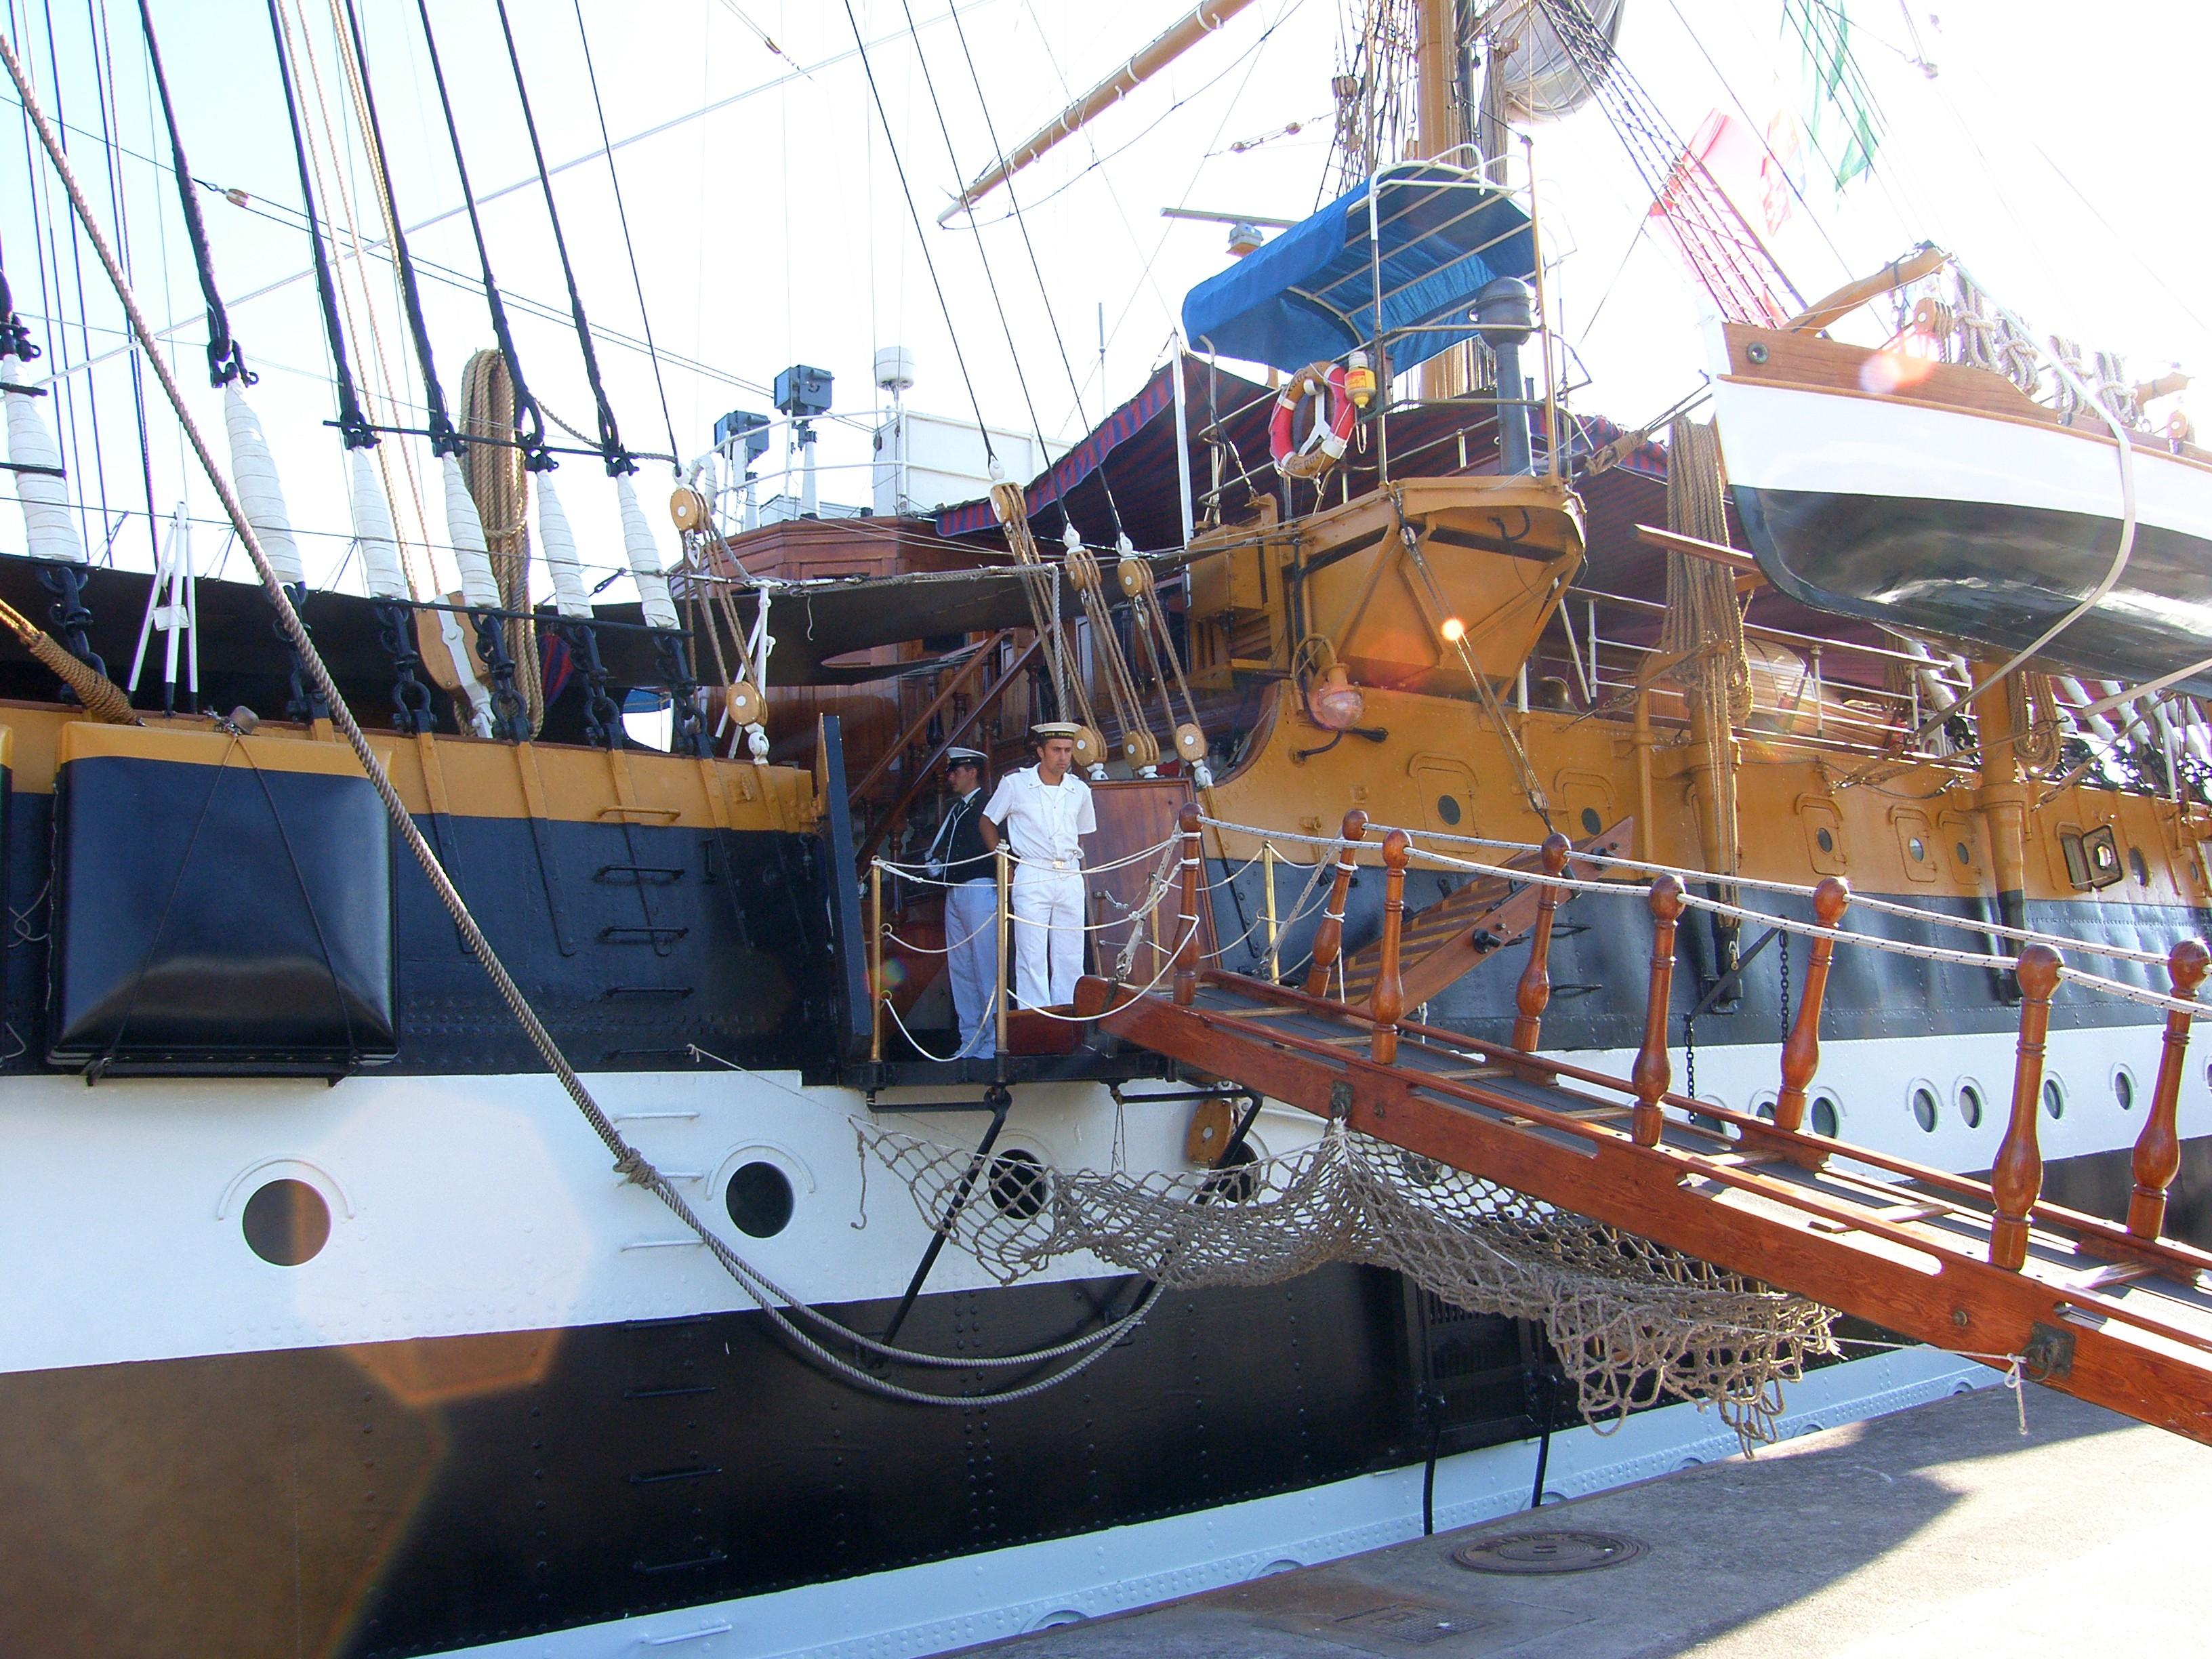
landscape, boat, ship, vehicle, mast, port, la, watercraft, ggl1, coru agaliciaspainscenery, galleon